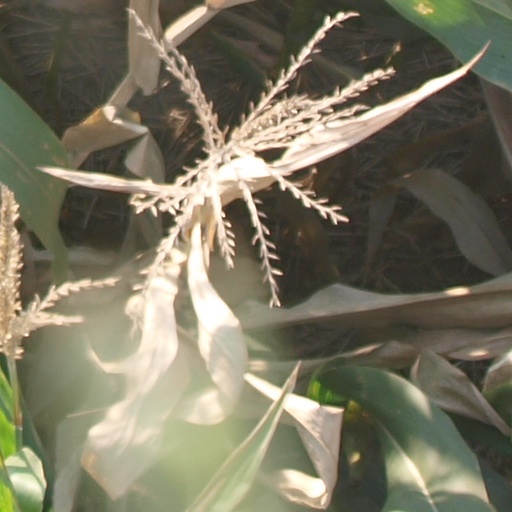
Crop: maize; corn